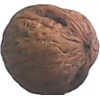
Label: walnut